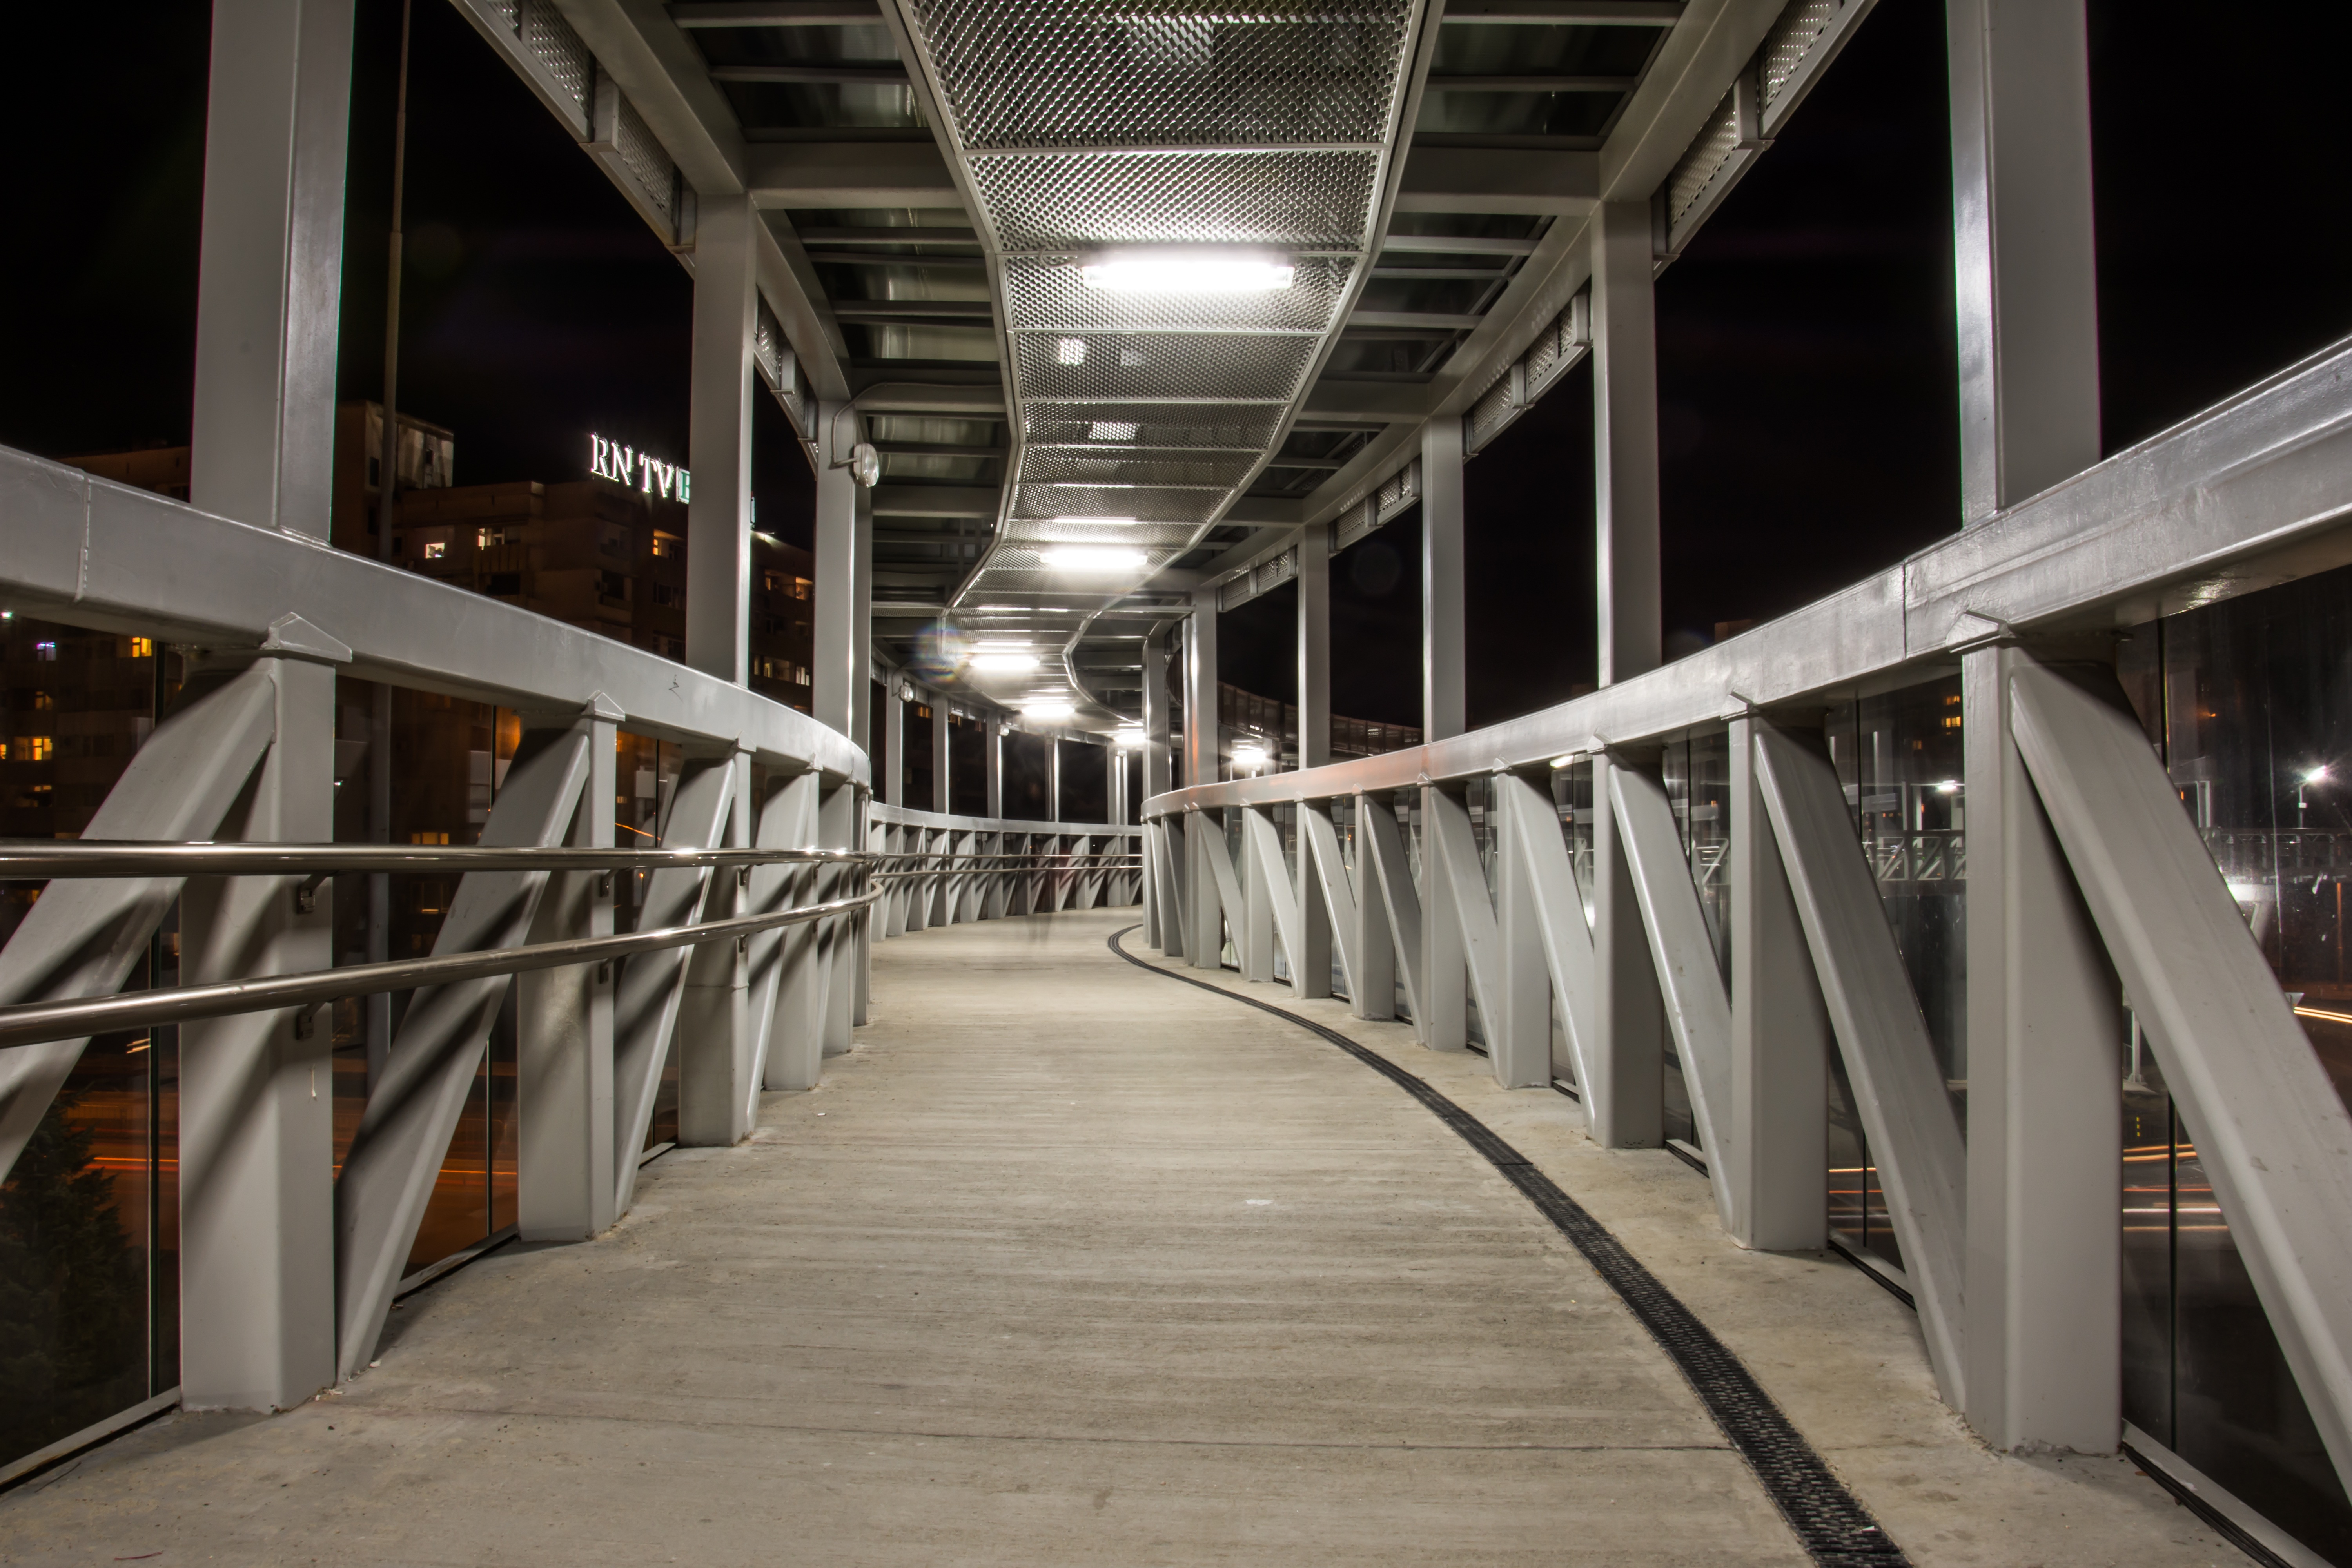
urban, walk, people, walking, city, street, lifestyle, modern, outdoors, motion, urban city, way, work, burgas, bulgaria